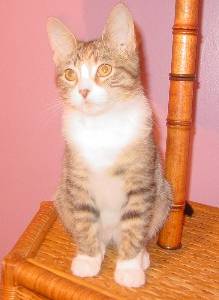
Label: cats